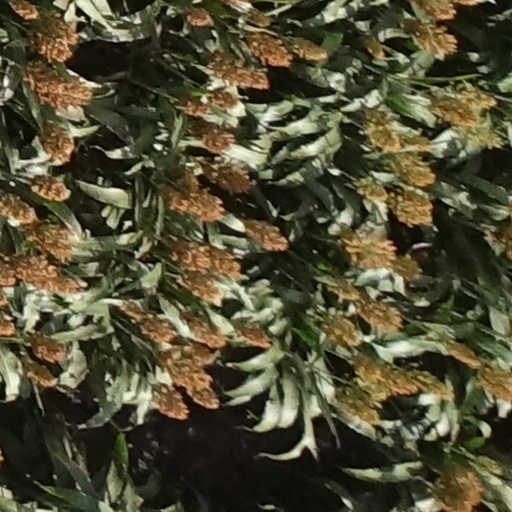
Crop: sorghum